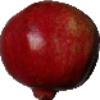
Label: pomegranate